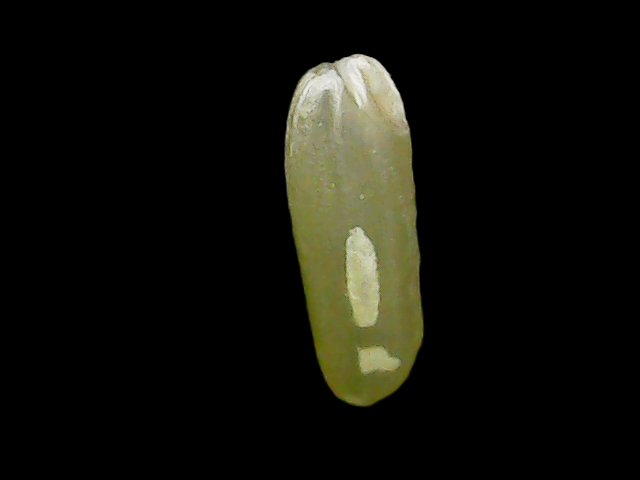
Rice variety: Binadhan7